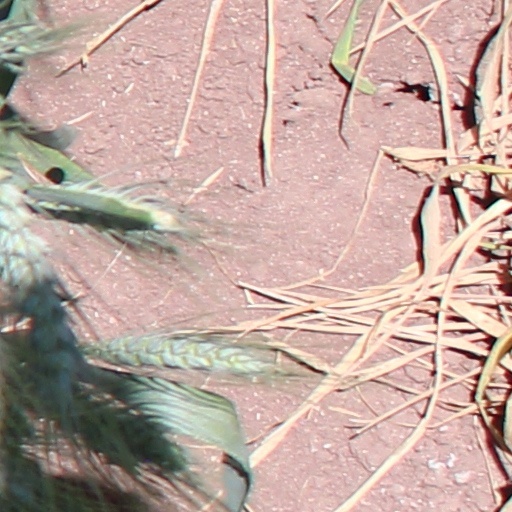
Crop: wheat